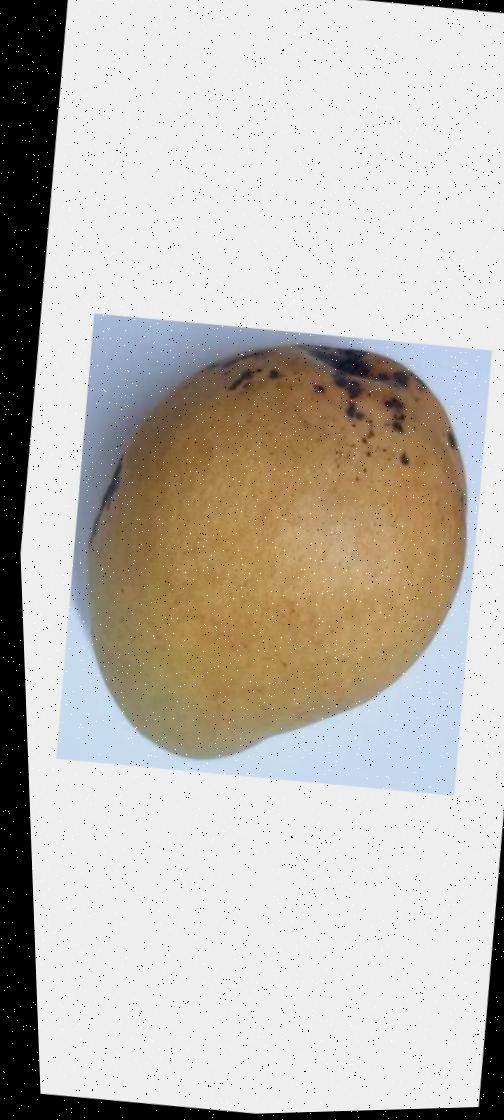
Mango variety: Bari-11